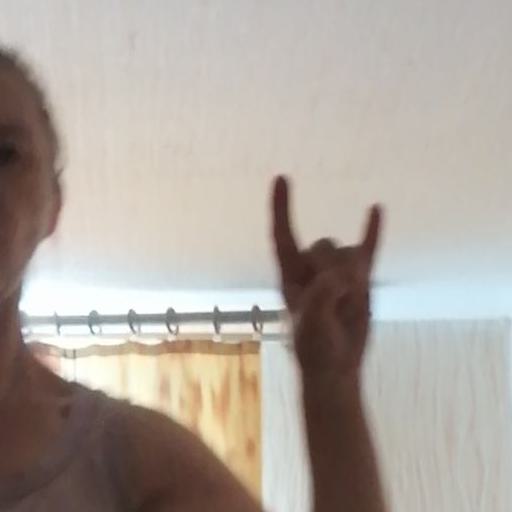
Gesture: rock